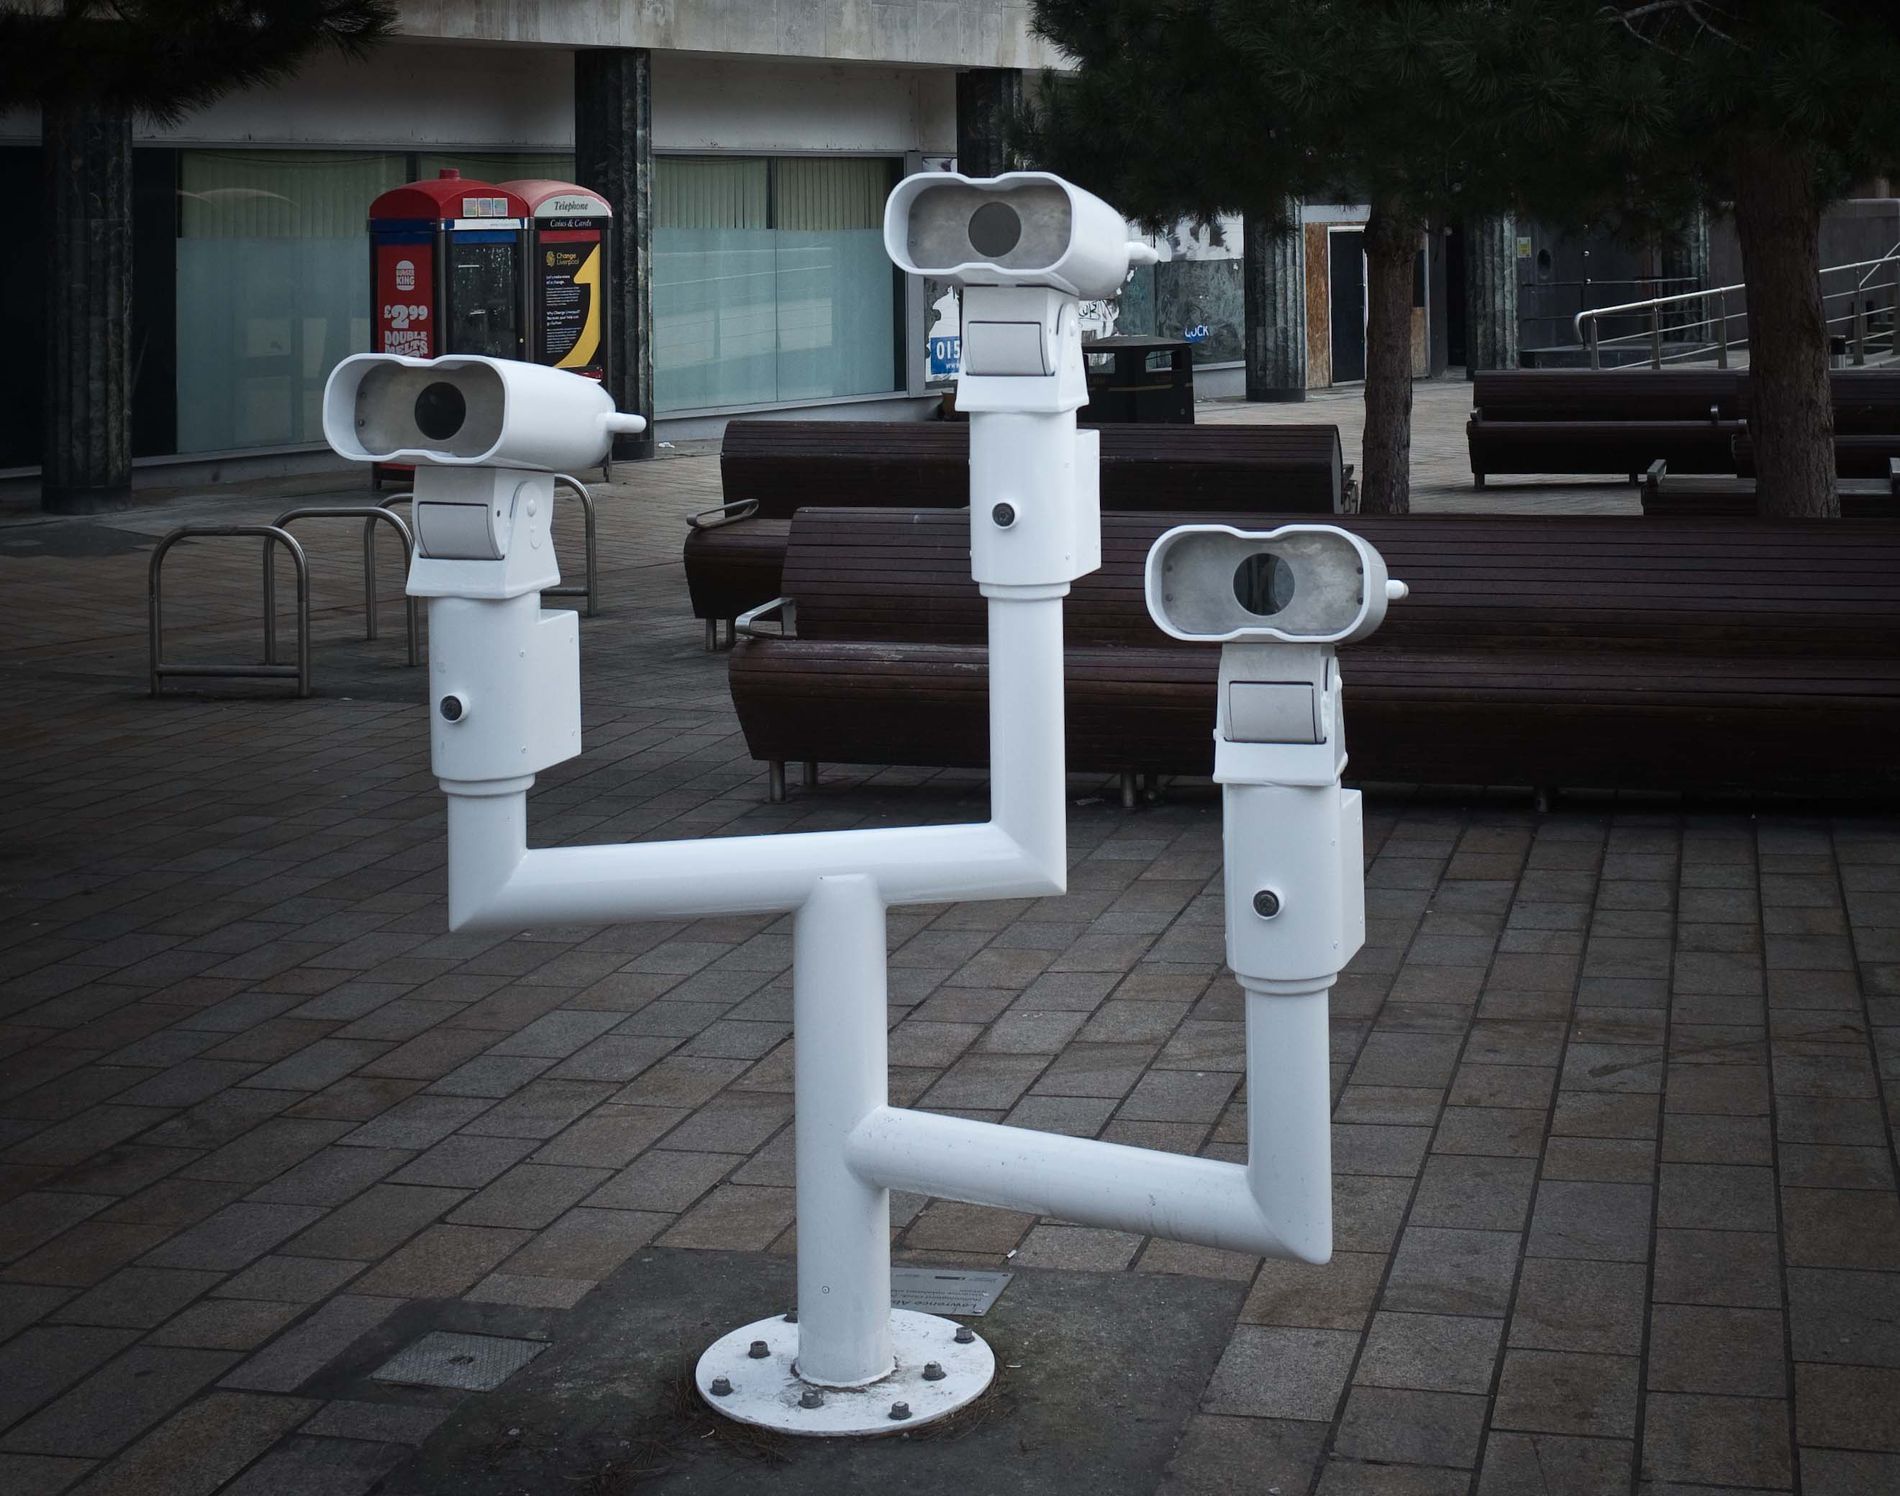
Surreal Street Installation with Surveillance Camera Sculptures
In a modern urban plaza, a white sculpture mimicking four surveillance cameras stands at the center. The installation is surrounded by wooden benches, trees, and a tiled pavement. Behind it are commercial buildings with glass windows, two red British-style phone booths, and a few metal bike racks. The scene is quiet and appears devoid of people.
Photographed at street level, this urban daytime scene features a quirky public sculpture resembling CCTV cameras. Muted tones of gray and brown dominate the environment, with overcast lighting creating a calm, slightly surreal atmosphere.
Labels: Bench, Furniture, Robot, Urban Plaza, Tree, Trees, Benches, Building, Structure, Phone Booths, Pavement, Bike Racks
Camera: RICOH IMAGING COMPANY, LTD. GR II
Lens: 18.3 mm f/2.8
Aperture: F4
Exposure: 1/750 sec
ISO: 200
Focal length: 18.3 mm